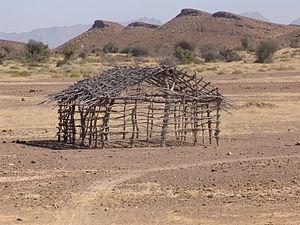
Le district d'Awaran est une subdivision administrative du sud de la province Baloutchistan au Pakistan créée en 1992.